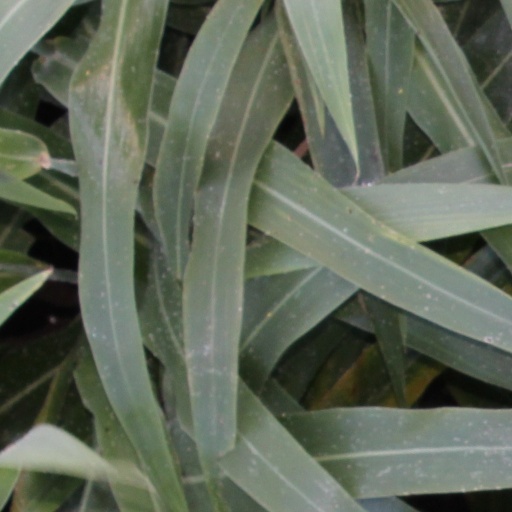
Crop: sorghum